Sven Jürgenson

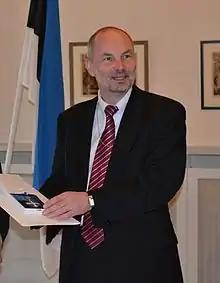

Sven Jürgenson (born 2 April 1962) is an Estonian diplomat. He served as the Permanent Representative to the United Nations in New York of Estonia from 1998 to 2000 and once again from 2015 to 2022. In 2016, he was also the President of the UNICEF Executive Board at the international level. He served as Ambassador to the United States from 2000 to 2003 and as Ambassador to France from 2010 to 2015.